Kit Carson (1940 film)

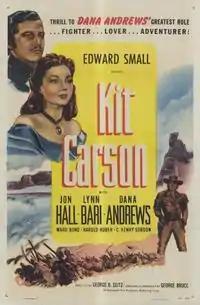
Theatrical release poster

Kit Carson is a 1940 Western film directed by George B. Seitz and starring Jon Hall as Kit Carson, Lynn Bari as Delores Murphy, and Dana Andrews as Captain John C. Frémont . This picture was filmed on location at Cayente (Kayenta), Arizona and was one of the early films to use Monument Valley as a backdrop. The supporting cast features Ward Bond as a character named "Ape", future "Lone Ranger" Clayton Moore without his mask, and Raymond Hatton as Jim Bridger.